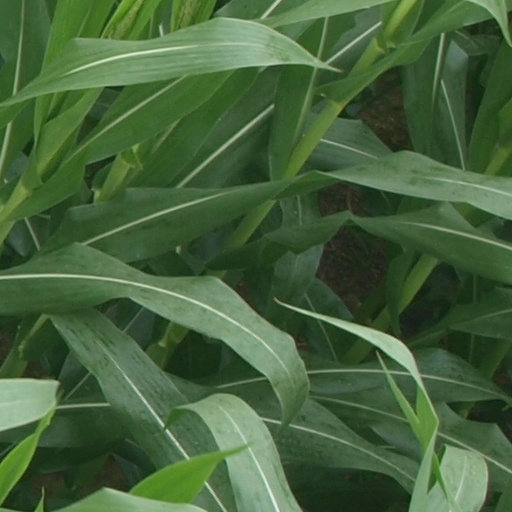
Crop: maize; corn